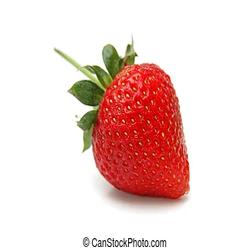
Label: Strawberry